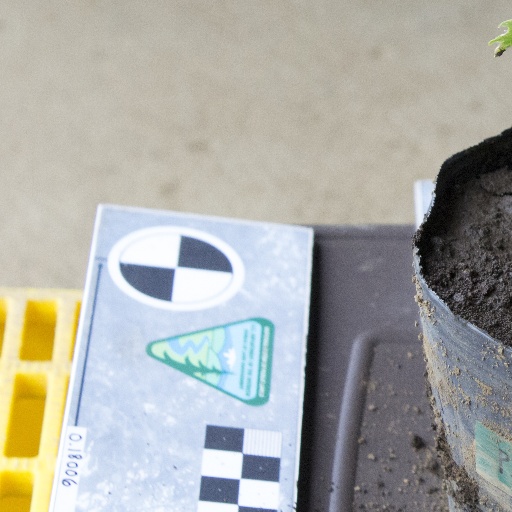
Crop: soybean